Physolaesthus

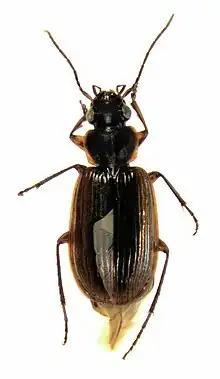
"Physolaesthus" sp., probably "P. insularis" (male, length about 5 mm)

Physolaesthus is a genus in the ground beetle family Carabidae. There are about nine described species in "Physolaesthus".